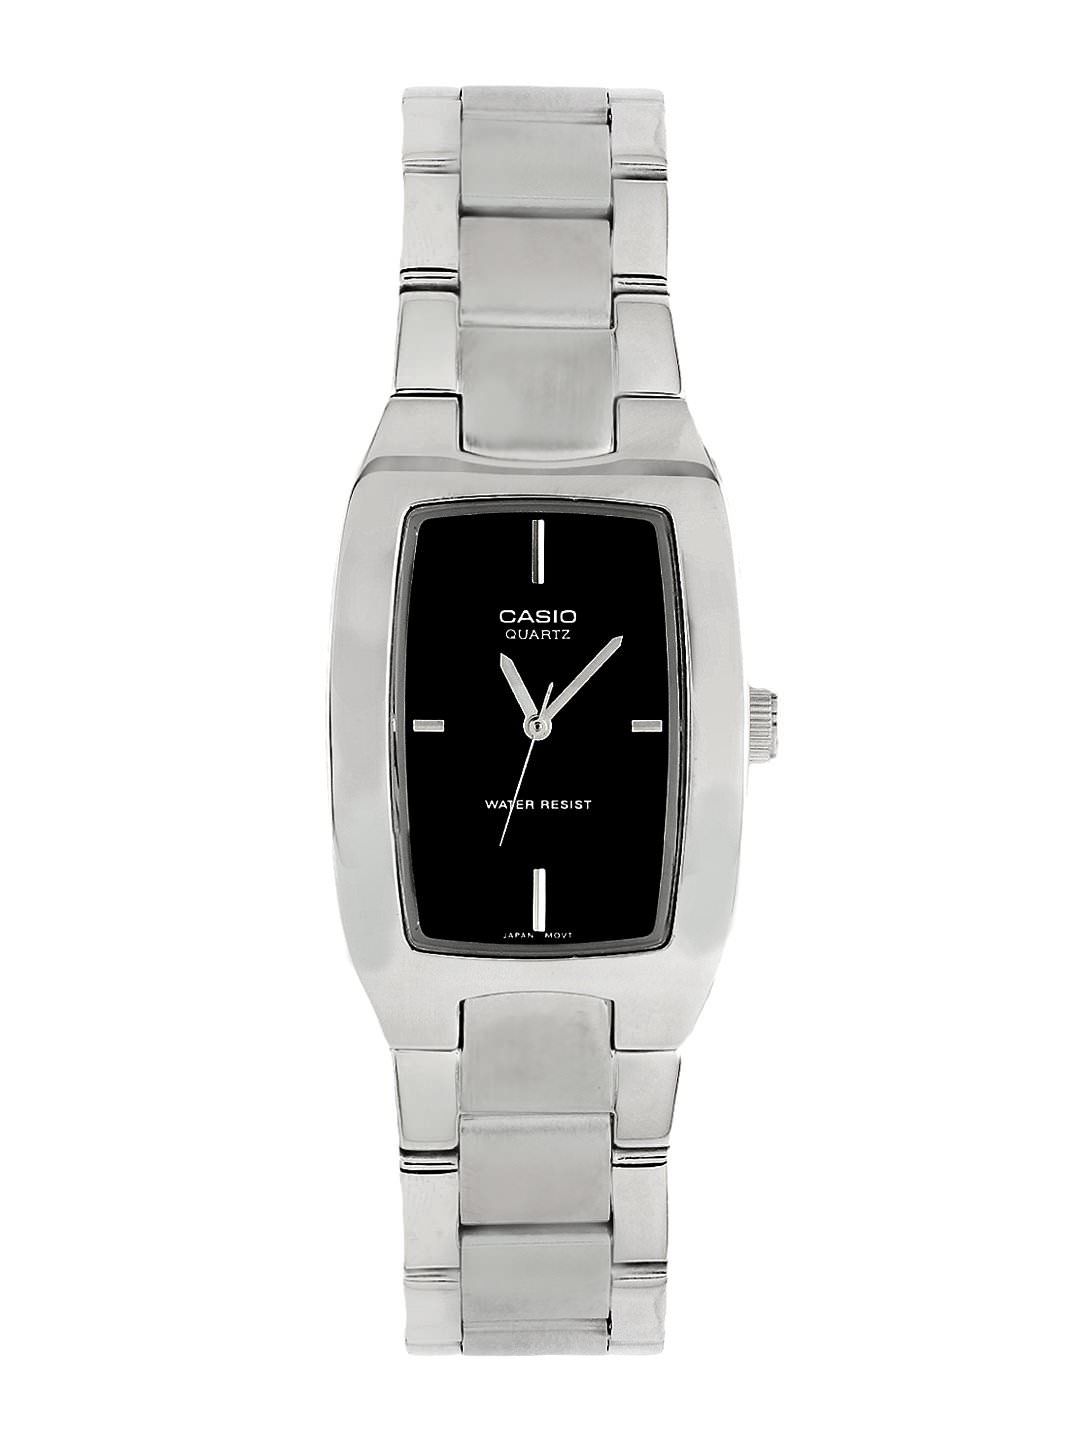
Casio Enticer Men Silver-Toned Dial Analogue Watch MTP-1165A-1CDF(A132)
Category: Accessories / Watches / Watches
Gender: Men
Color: Black
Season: Winter 2016
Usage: Casual